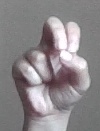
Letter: gaaf